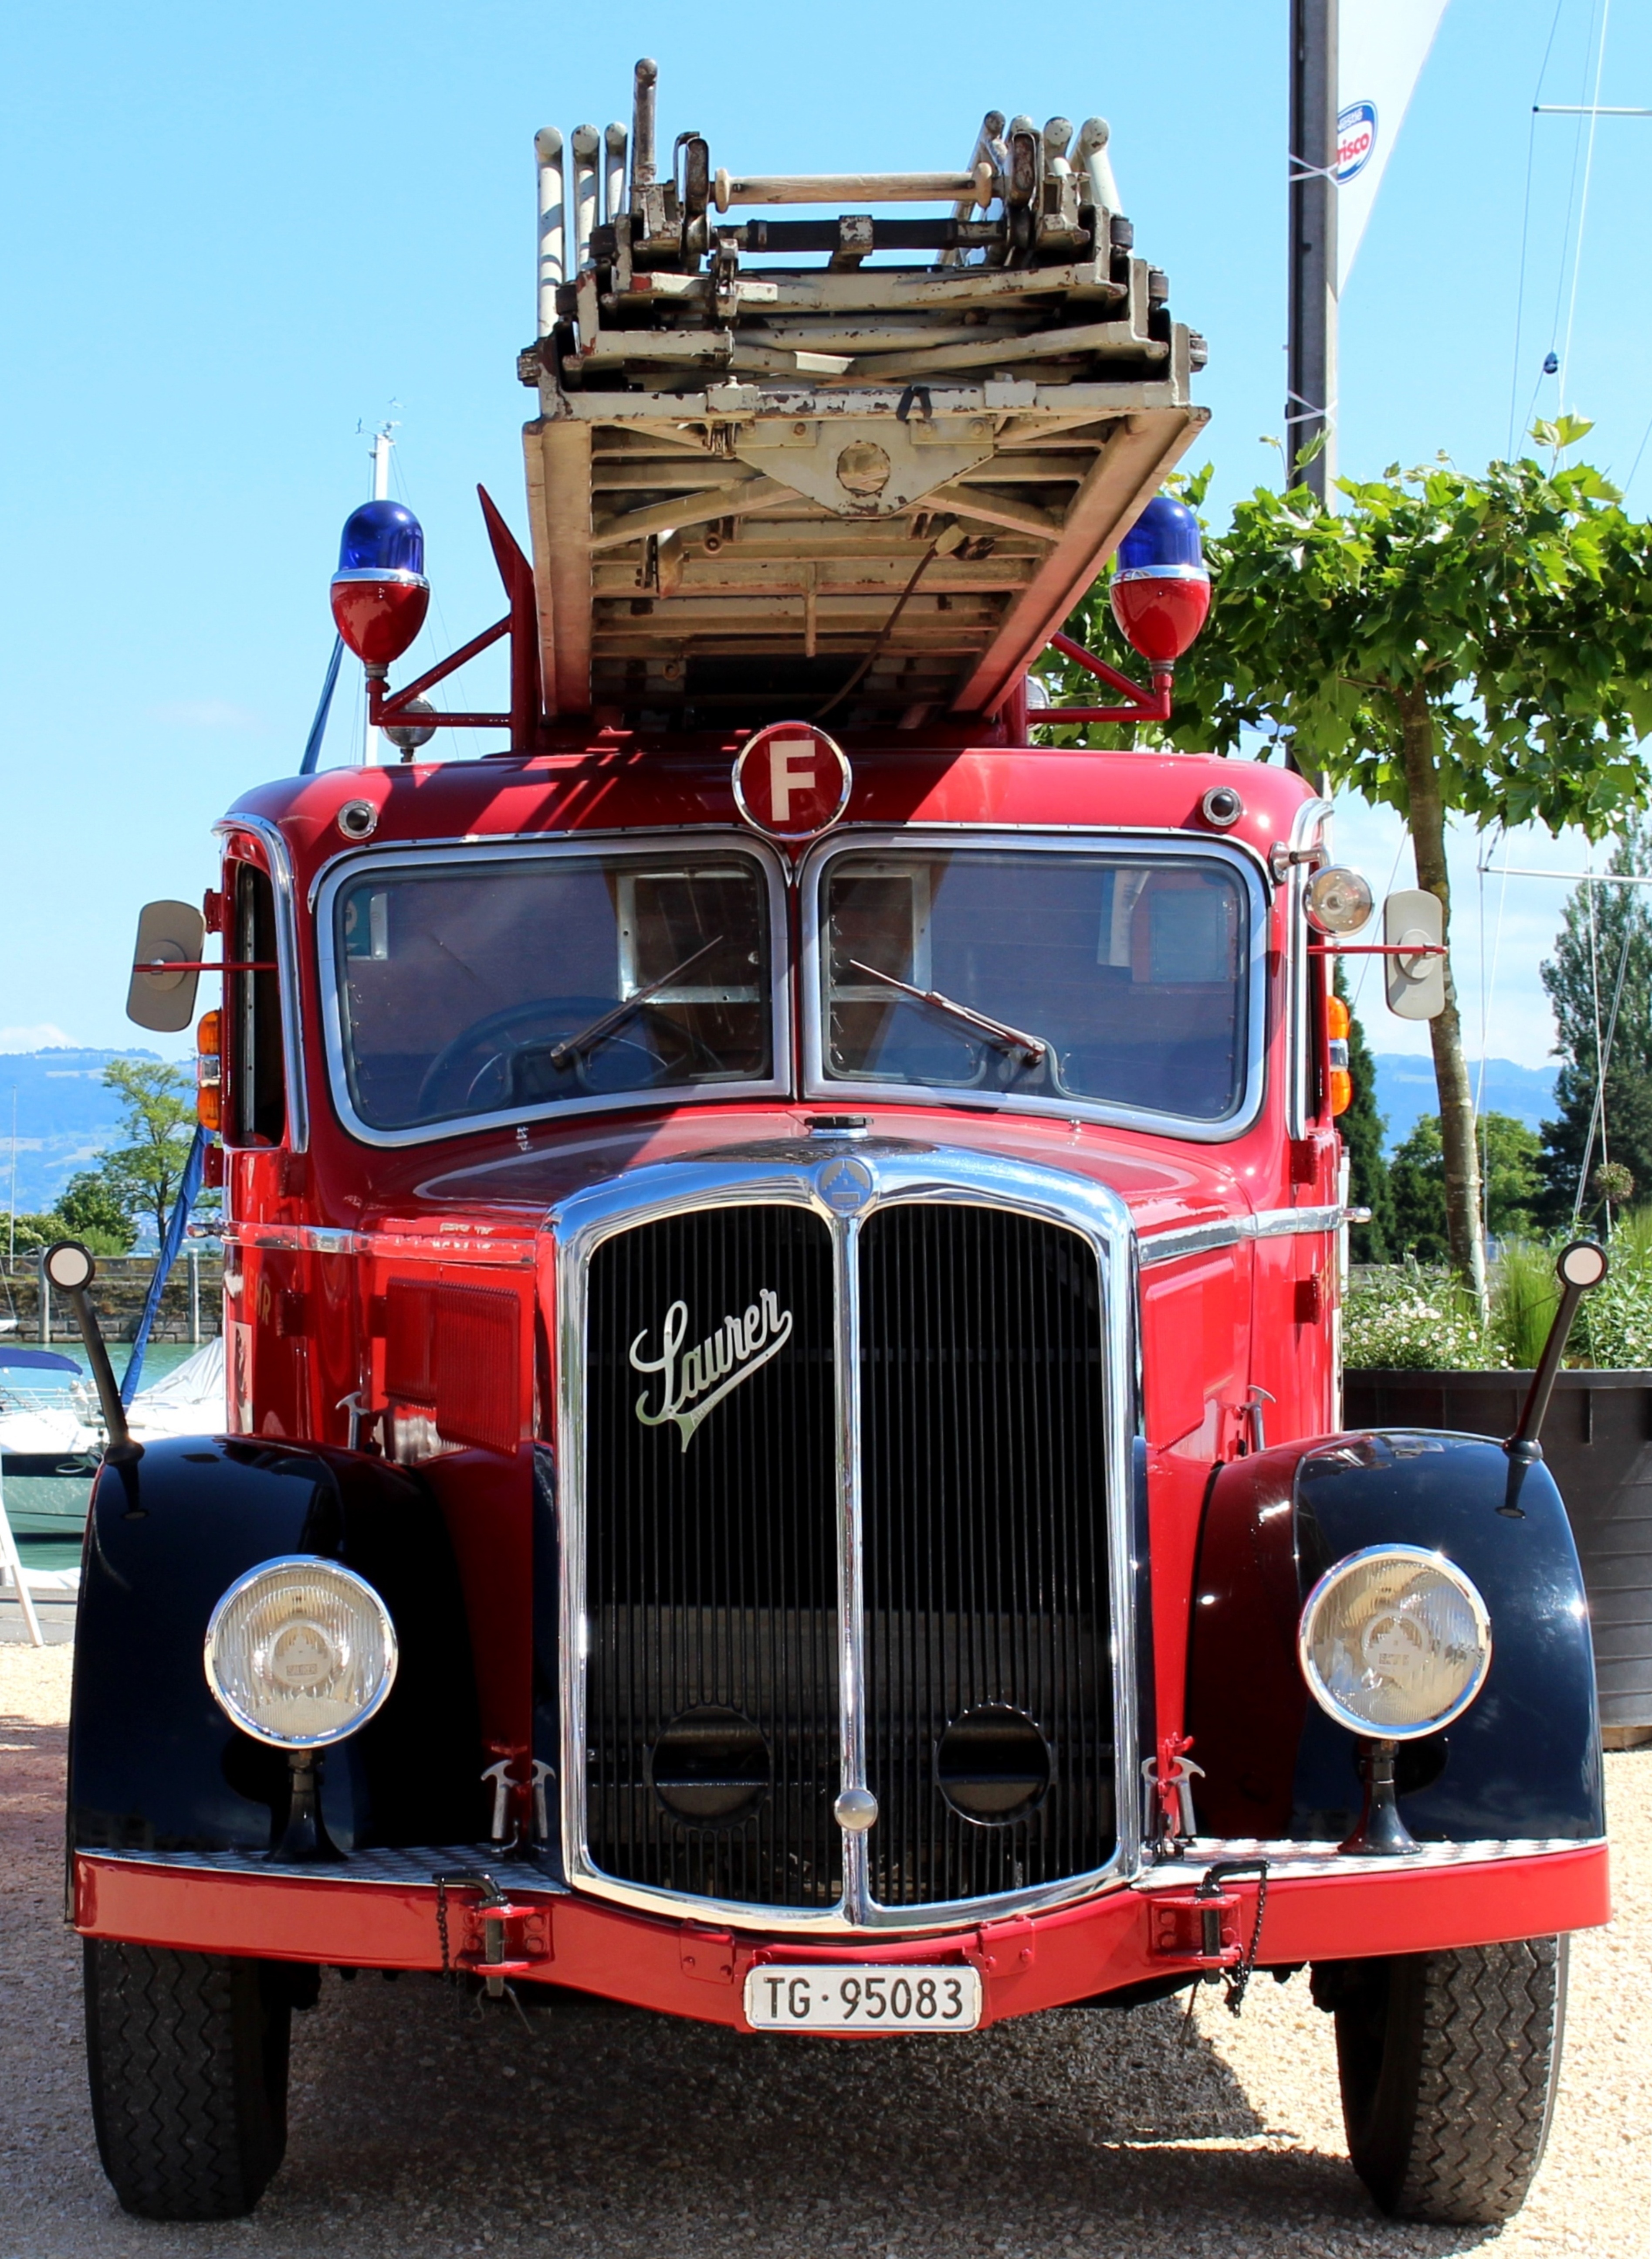
car, jeep, truck, vehicle, fire, motor vehicle, vintage car, oldtimer, acid, lake constance, antique car, pickup truck, turntable ladder, land vehicle, romanshorn, automobile make, luxury vehicle